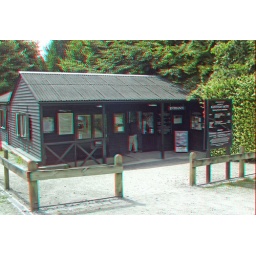
Ightham Mote in anaglyph 3D stereo red cyan glasses to view